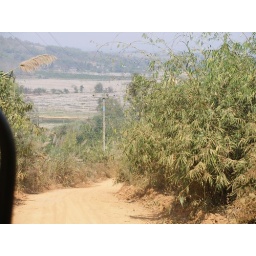
trip to hill country in ancient taxi bus